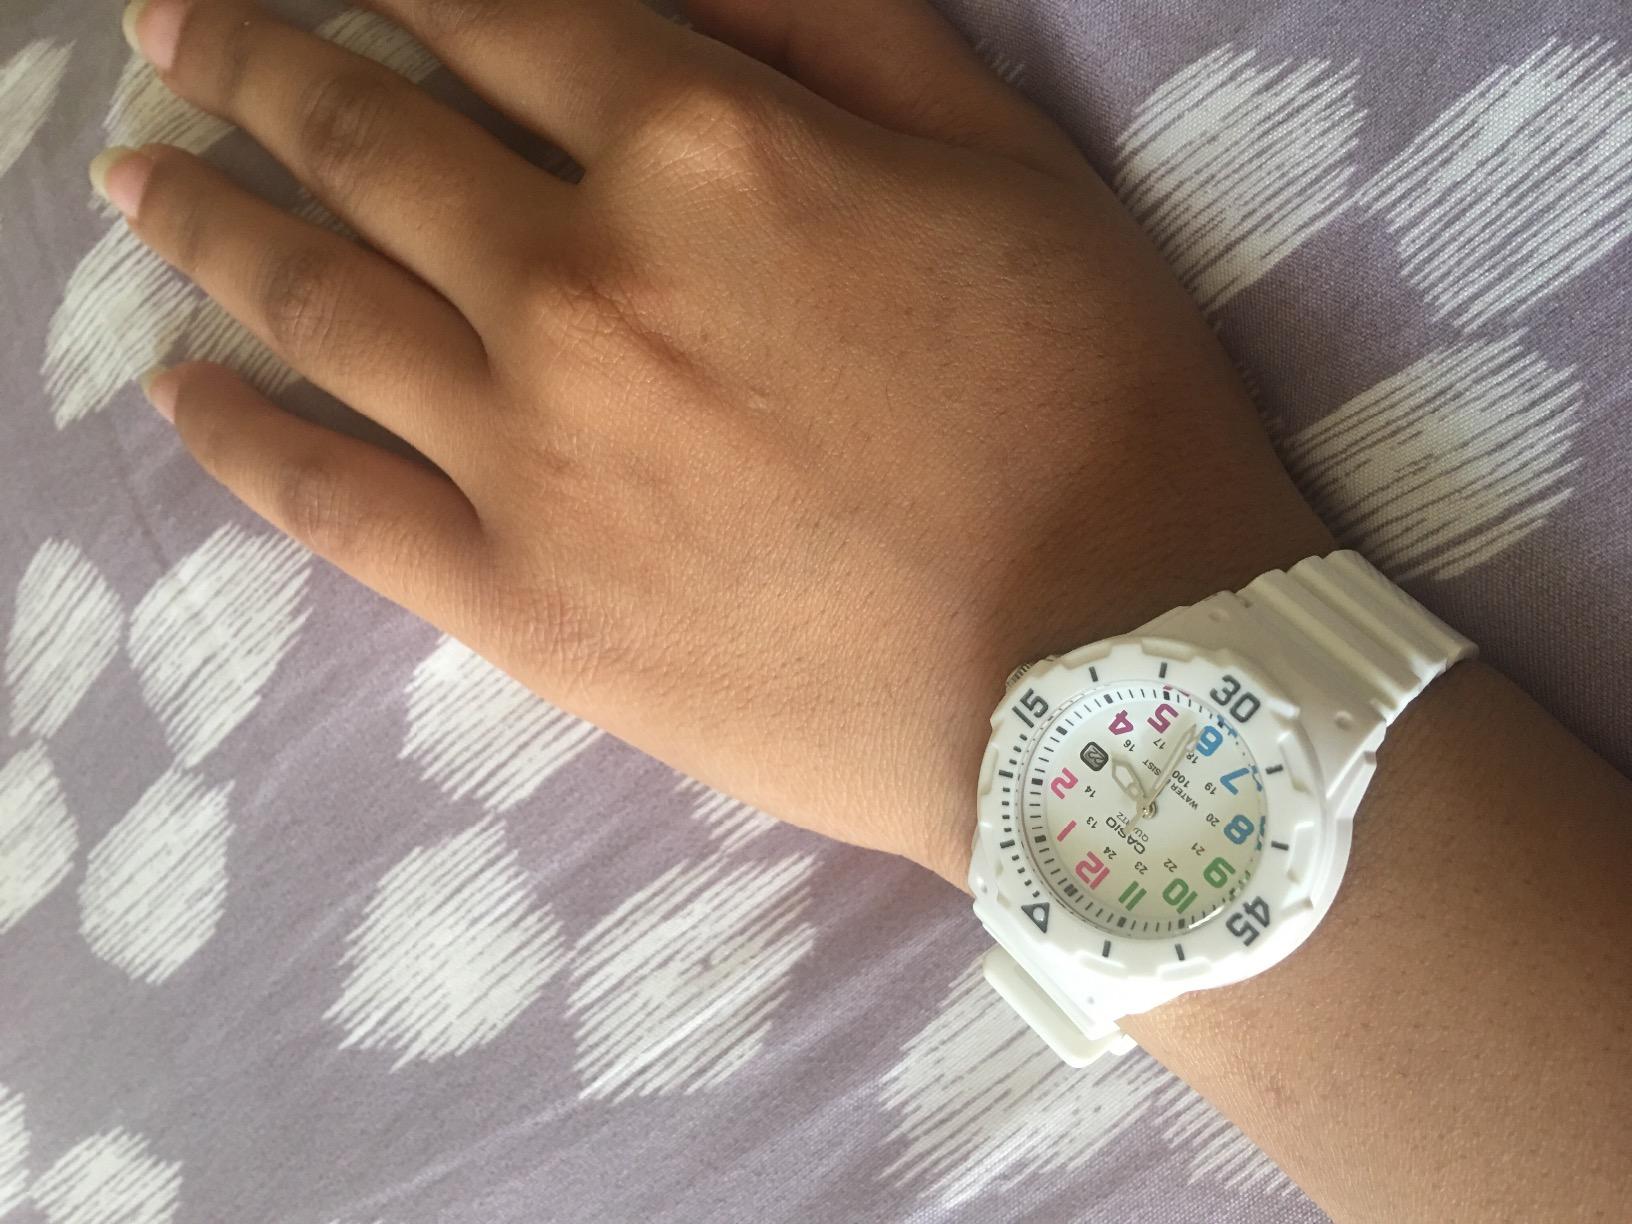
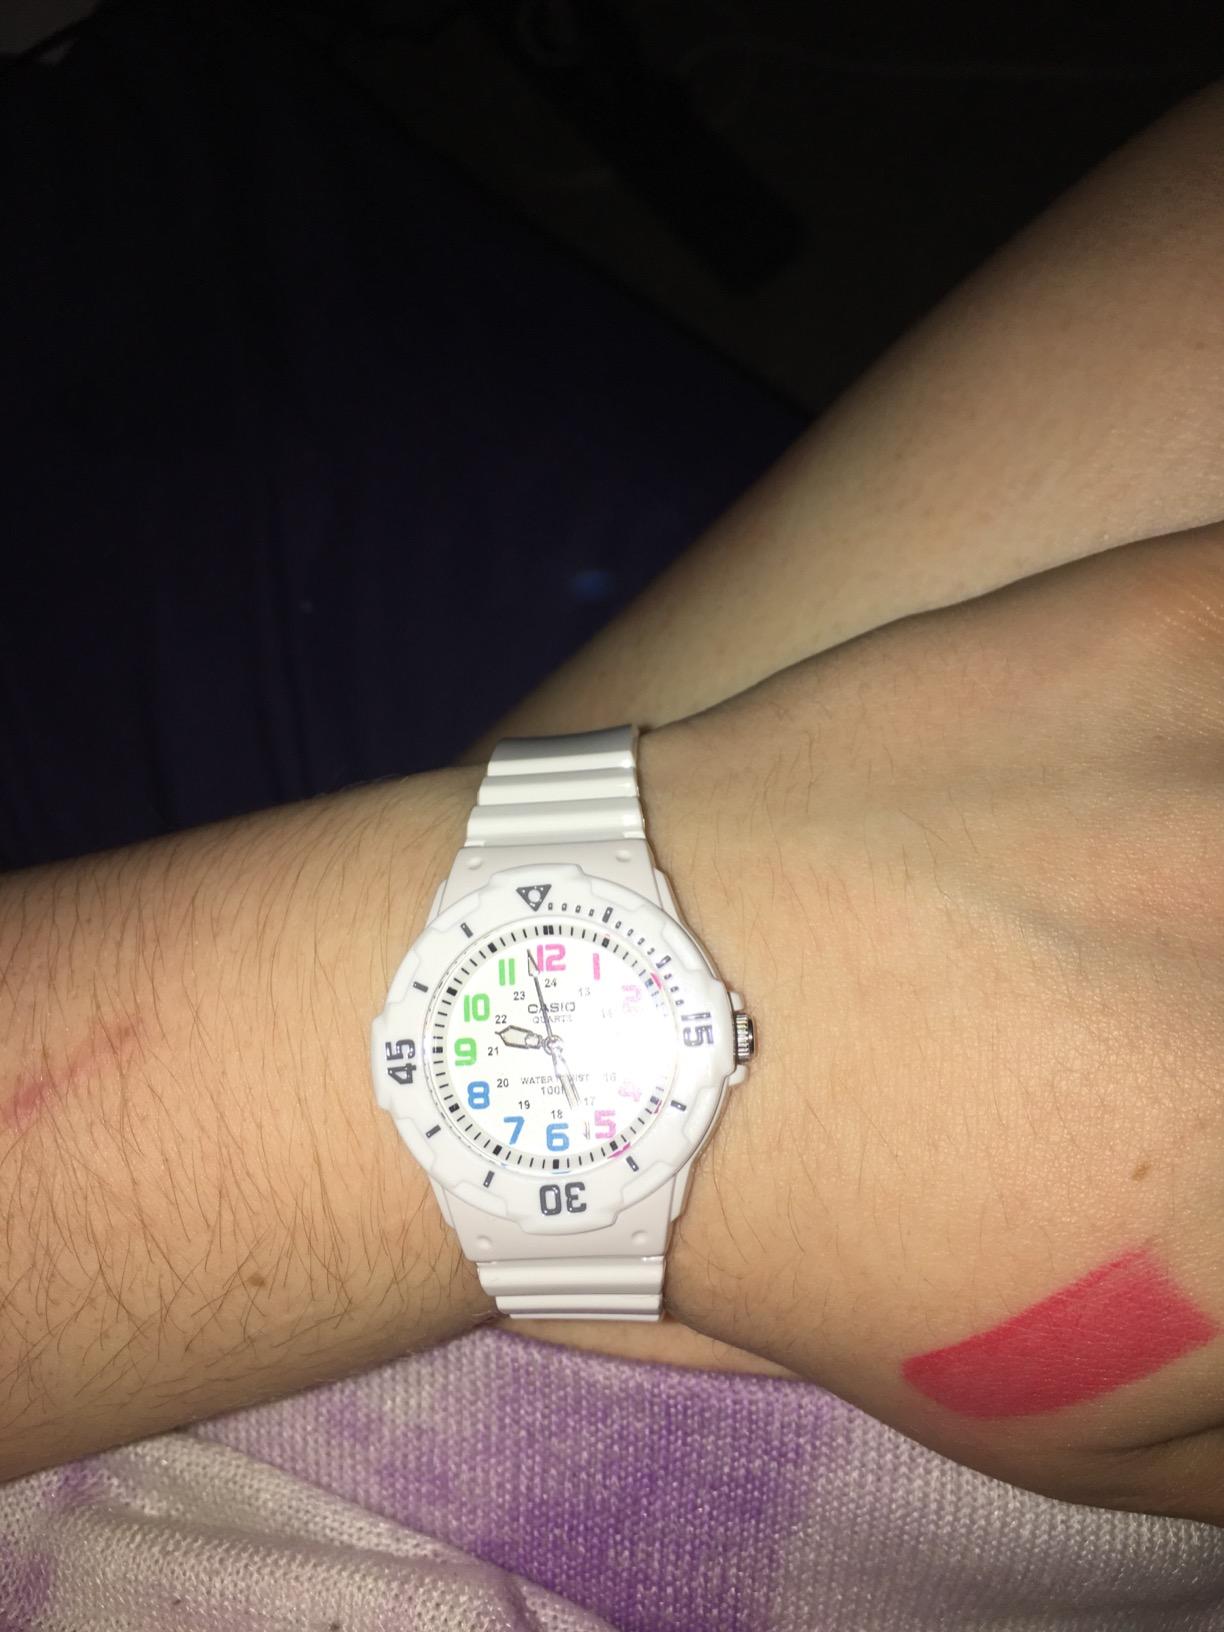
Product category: accessories_watch
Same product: yes